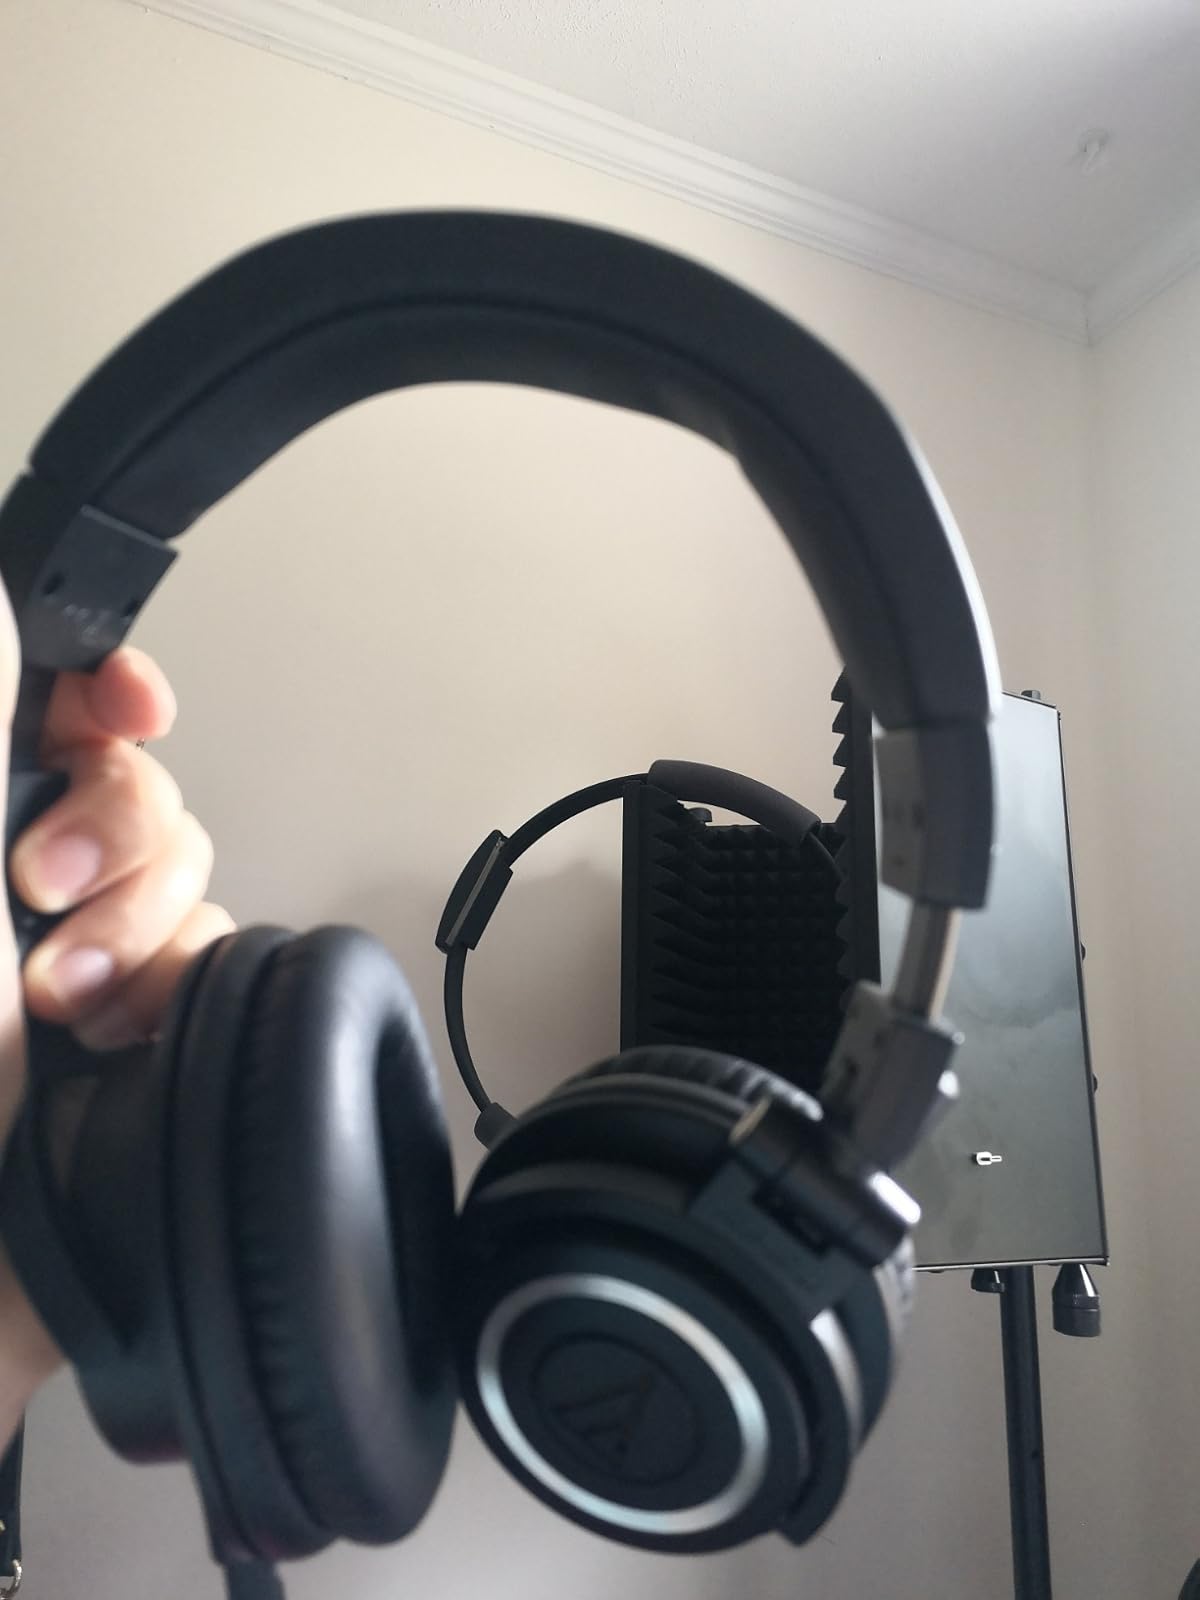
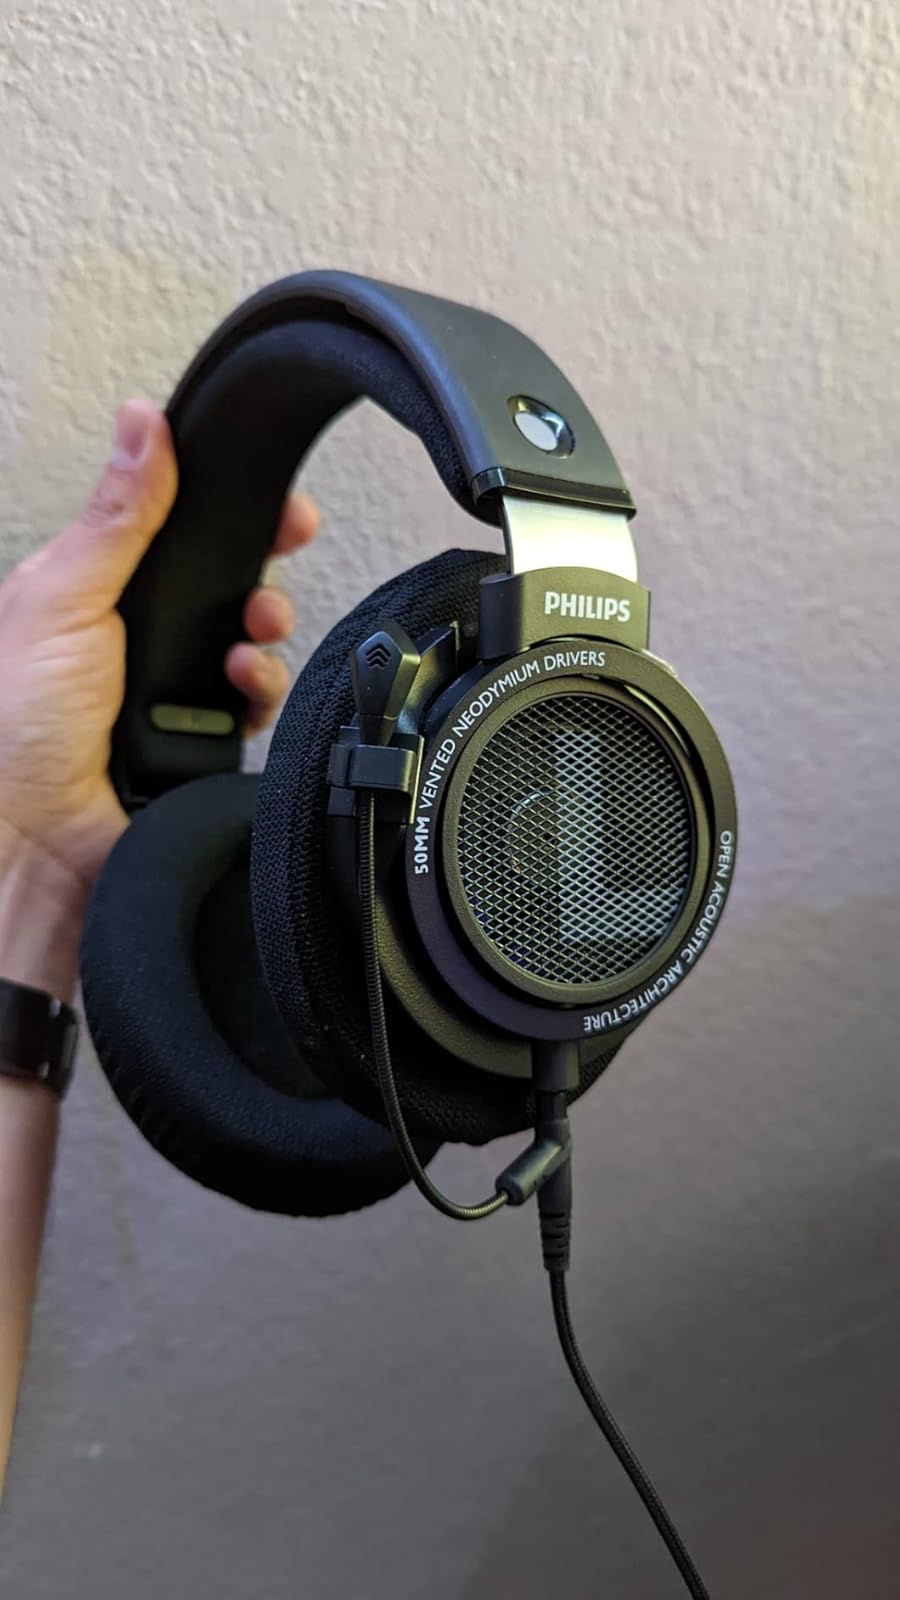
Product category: headphones
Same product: no